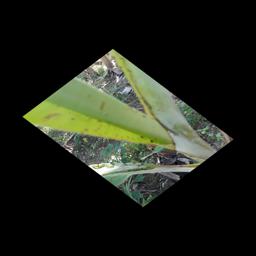
Label: BANANA APHIDS